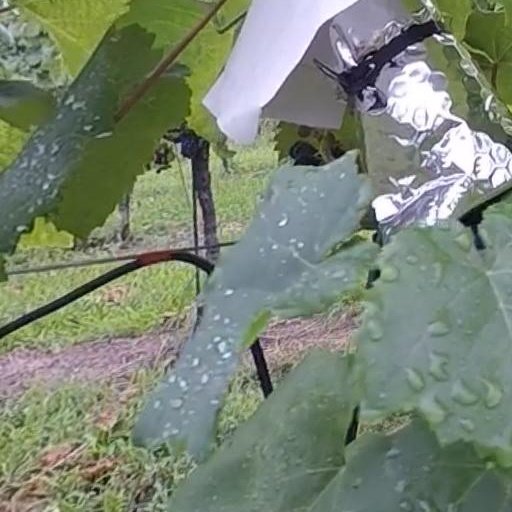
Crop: grape